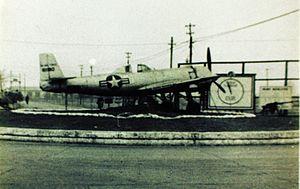
Le Nakajima Ki-115 Tsurugi est un avion kamikaze monoplace développé par le Service aérien de l'Armée impériale japonaise en 1945, à la fin de la Seconde Guerre mondiale. La Marine impériale japonaise surnommait cet avion Tōka.